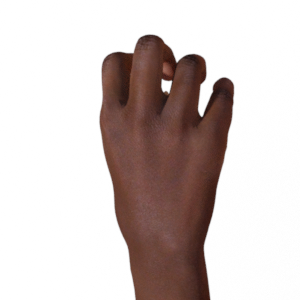
Label: rock